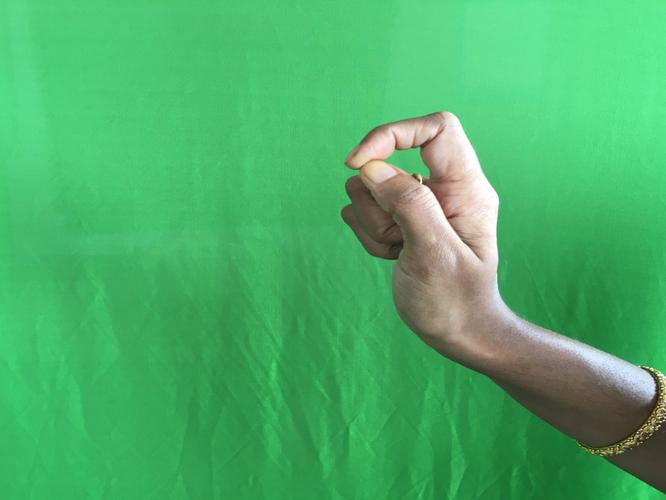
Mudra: Kapith
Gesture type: single_hand